St. Petersburg International Economic Forum

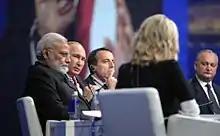
Narendra Modi and Vladimir Putin at the St. Petersburg International Economic Forum in 2017.

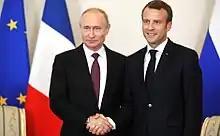
Vladimir Putin and Emmanuel Macron.

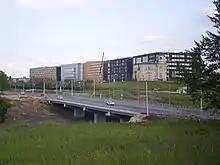

The XXII St. Petersburg International Economic Forum was held on June 6–8, 2019. Attending guests included General Secretary of the Chinese Communist Party Xi Jinping, Prime Minister of India Narendra Modi, President of Bulgaria Rumen Radev, Prime Minister of Slovakia Peter Pellegrini, Prime Minister of Armenia Nikol Pashinyan and UN Secretary General António Guterres.